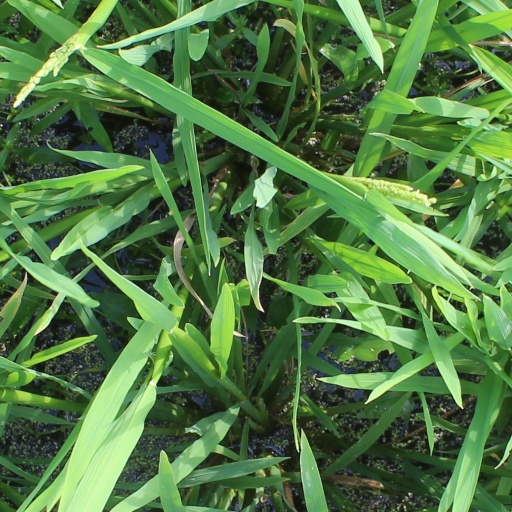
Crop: rice